D'atra Hicks

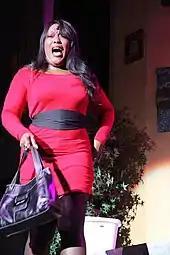
Hicks performing in Tyler Perry's stage play "Laugh to Keep from Crying", 2009

Hicks starred in the stage play Laugh to Keep from Crying, written and directed by Tyler Perry. She played Neicey, a prostitute who is seeking to turn her life around even as she mistakenly influences Lisa.